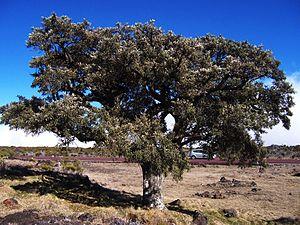
Petit tamarin des hauts (Sophora denudata) - Allure générale d'un arbre près de la Route du Volcan (Réunion, France).
Tamarin est un nom vernaculaire ambigu désignant en français plusieurs espèces d'arbres de la famille des Fabacées et, en particulier le Tamarinier, qui est présent dans de très nombreux pays.